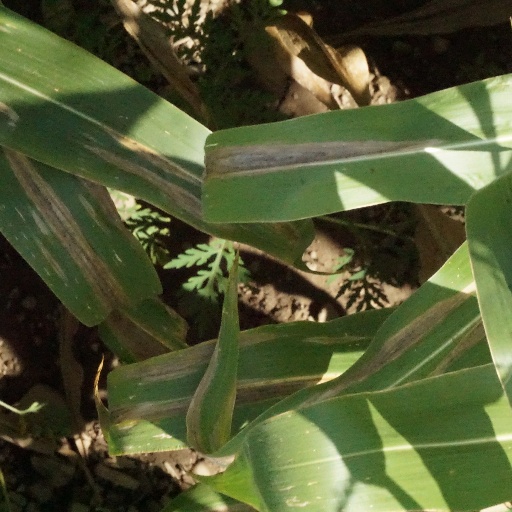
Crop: maize; corn